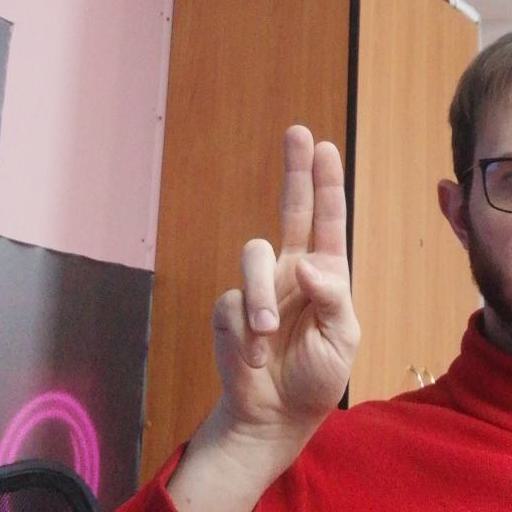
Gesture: two_up